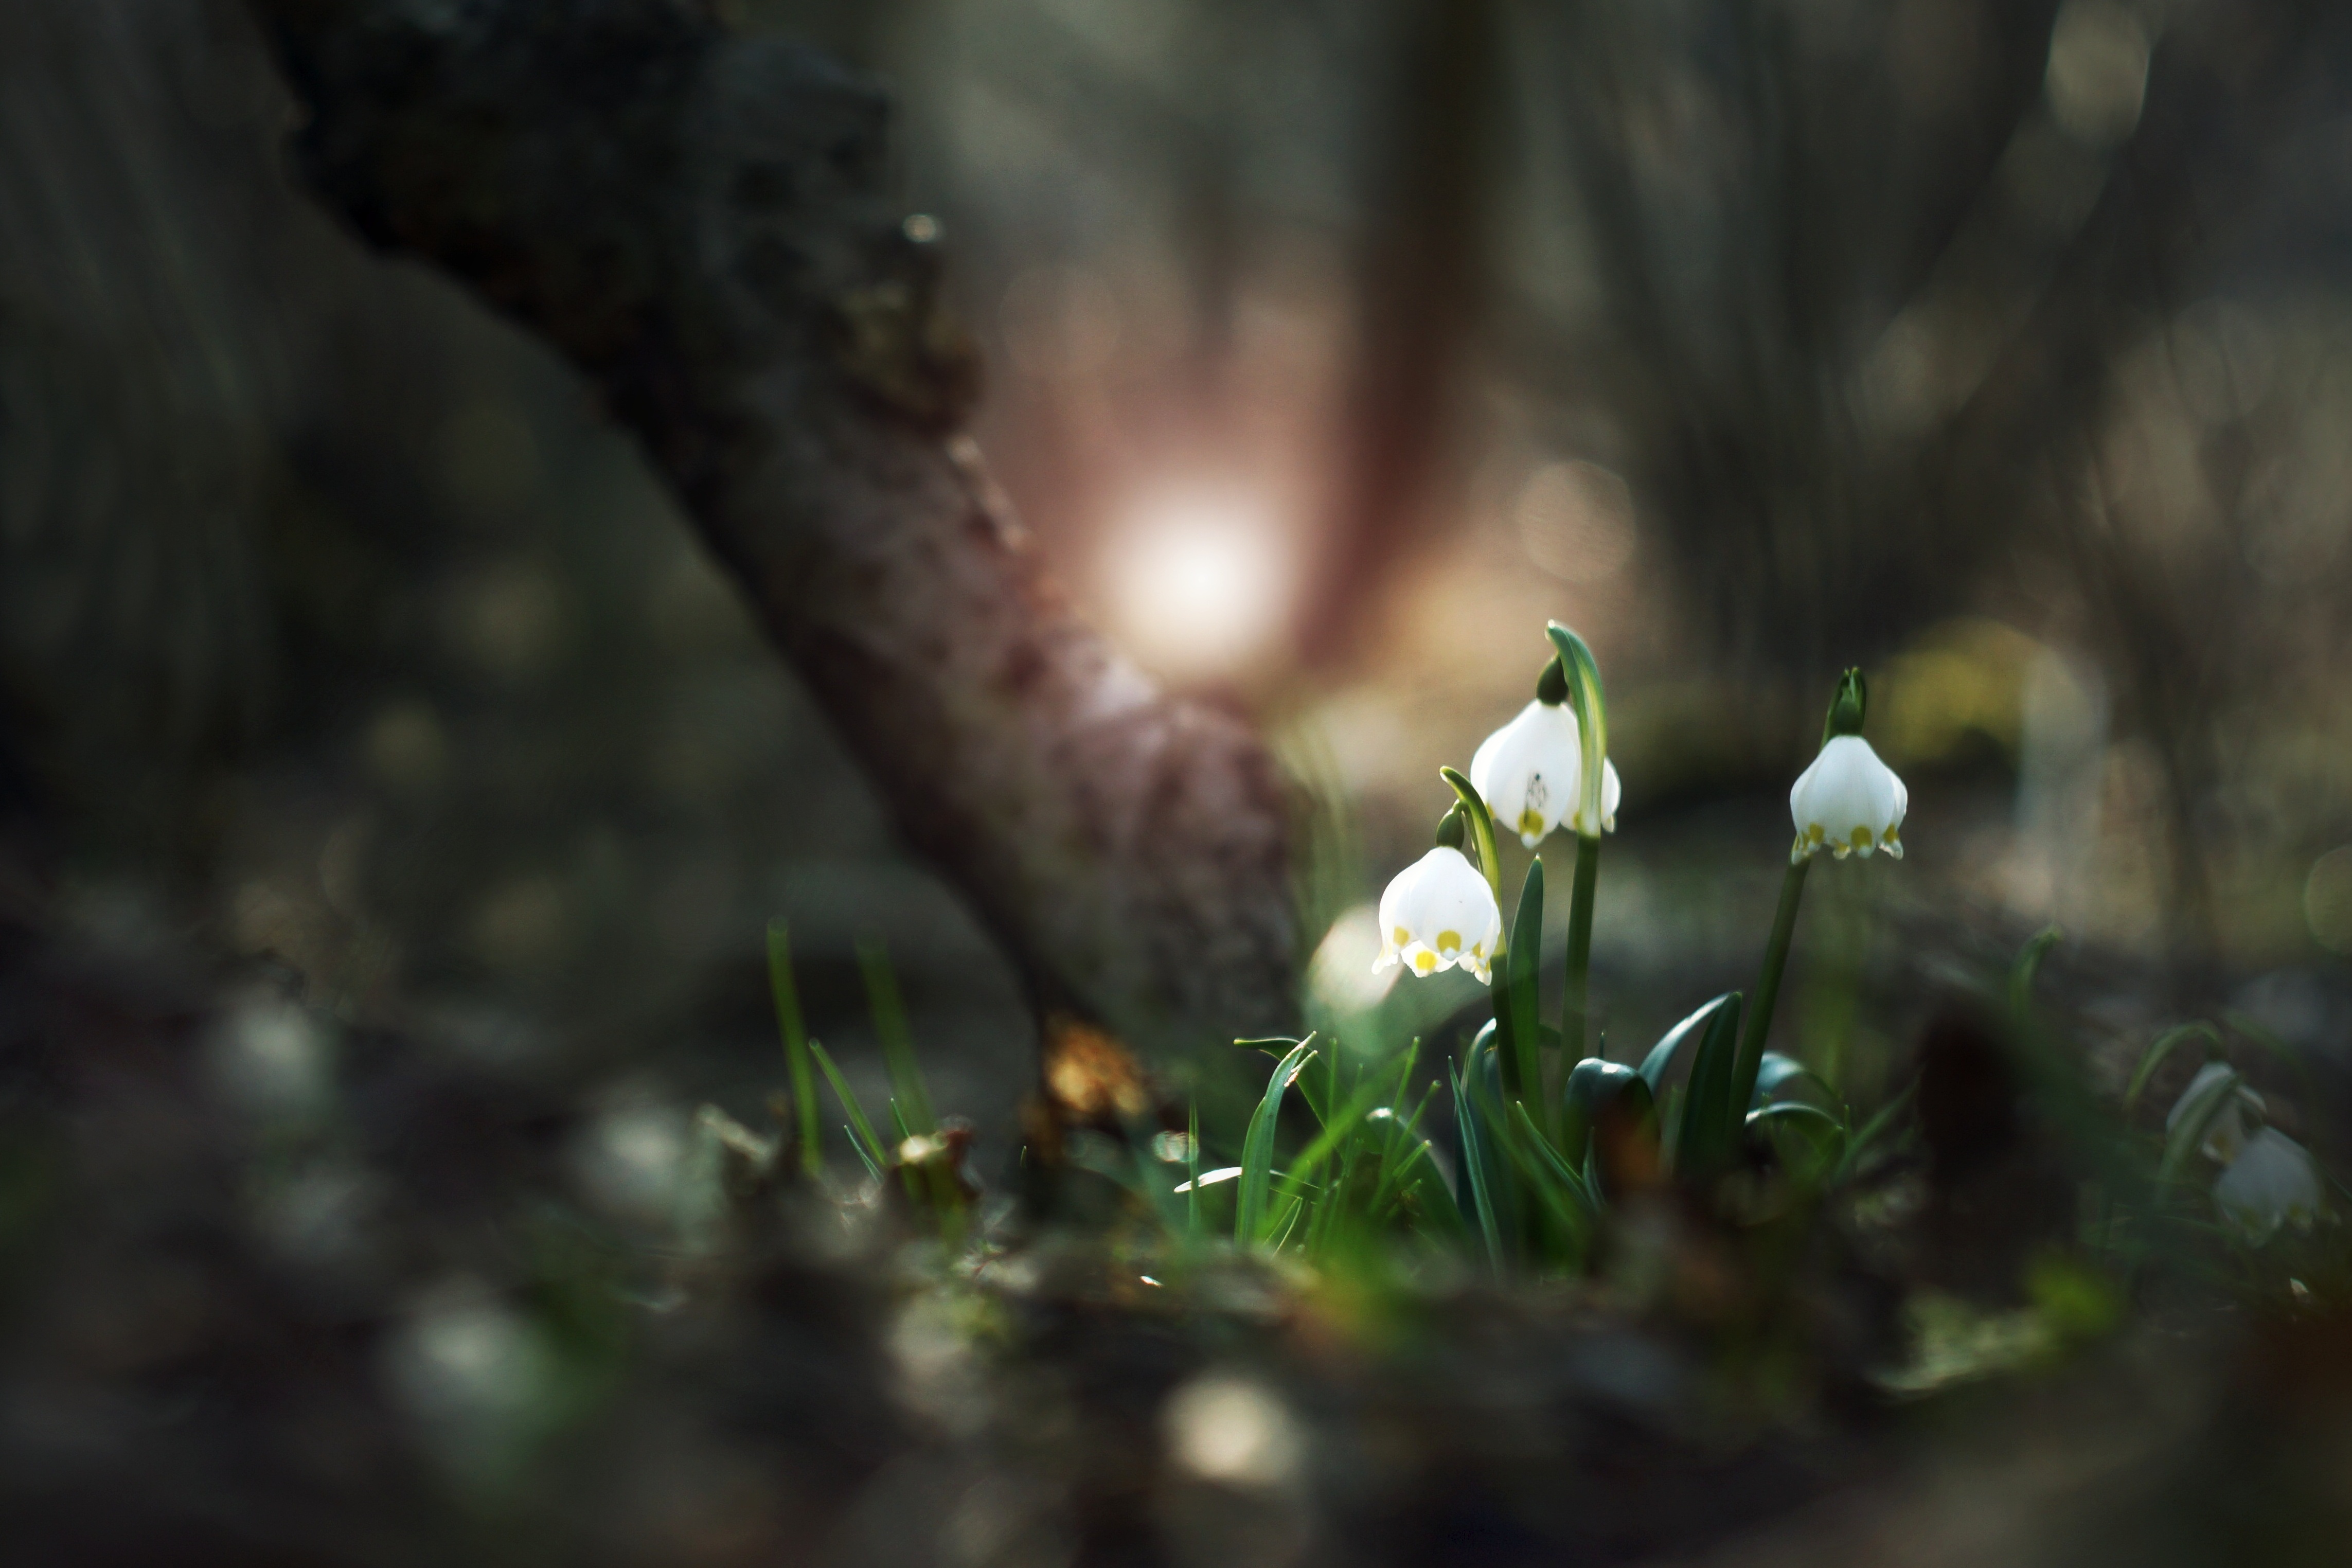
tree, nature, forest, grass, branch, light, plant, sun, sunlight, leaf, flower, spring, green, autumn, darkness, flora, snowflake, flowers, west, jack, woodland, flowering, macro photography, floodplain forest, old glass, land plant